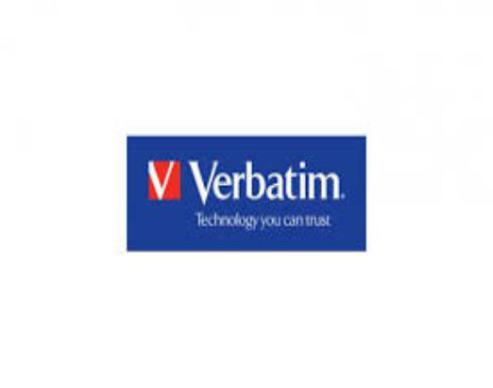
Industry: Necessities